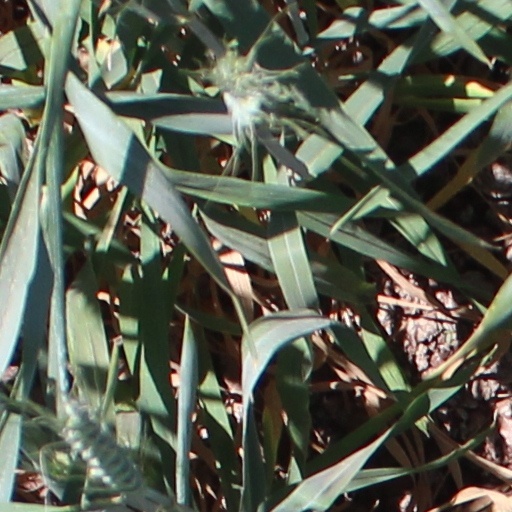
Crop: wheat